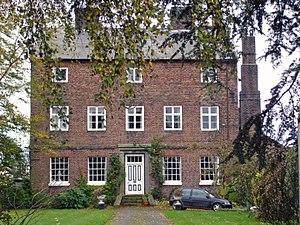
Checkley cum Wrinehill est une localité anglaise située dans le comté de Cheshire.